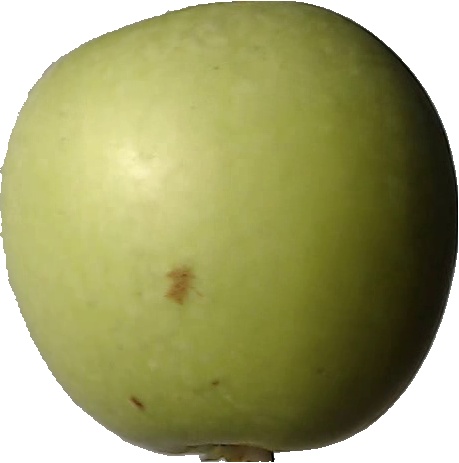
Label: apple_granny_smith_1